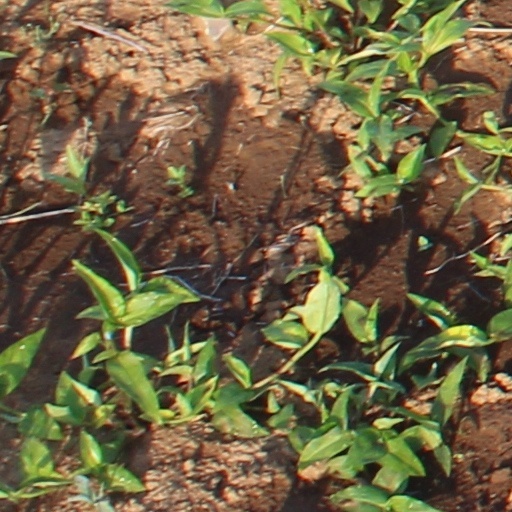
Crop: wheat